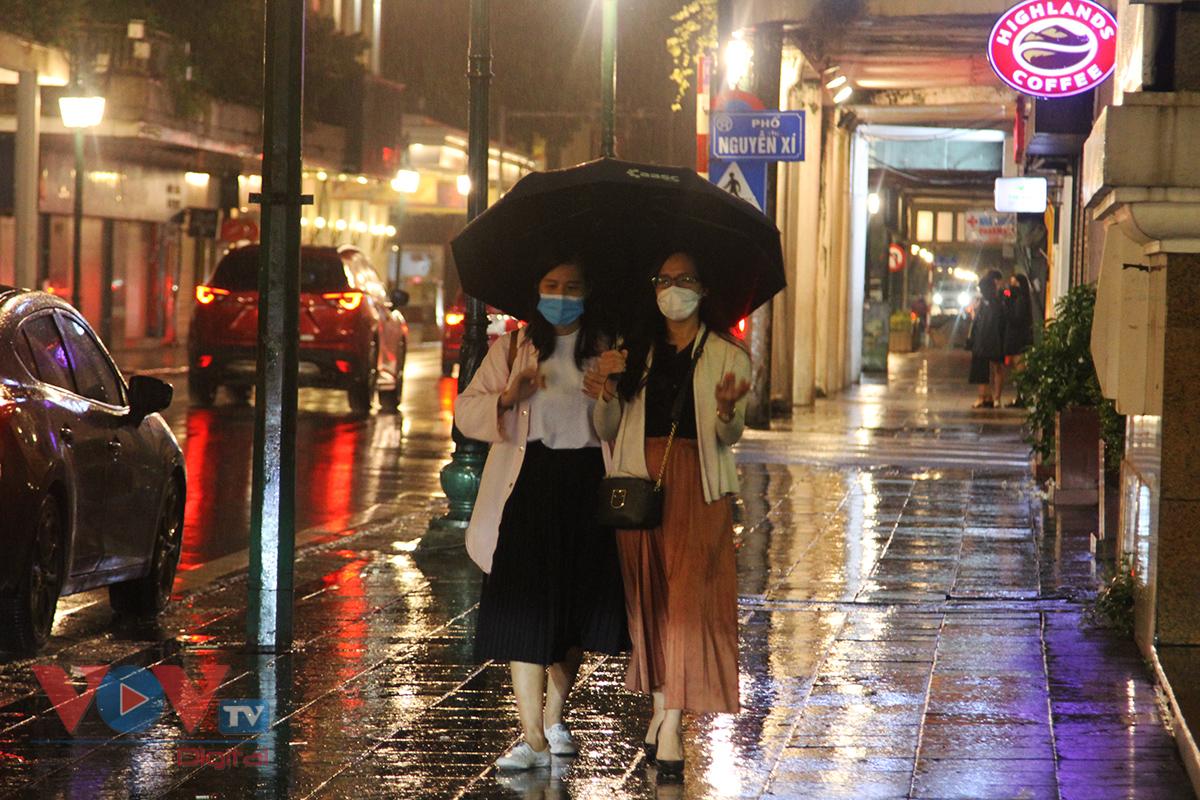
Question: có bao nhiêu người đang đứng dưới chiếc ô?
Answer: có hai người đang đứng dưới chiếc ô